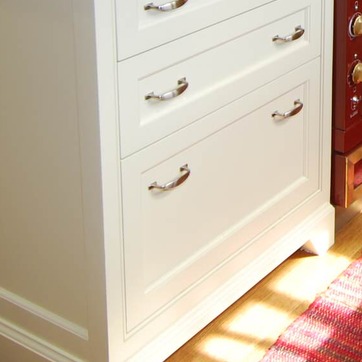
Material: metal